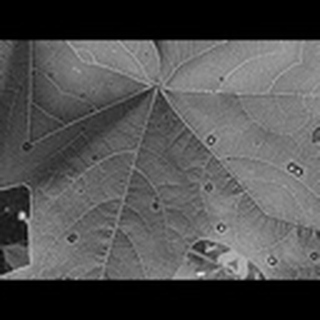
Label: cotton_target_spot